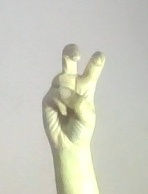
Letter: toot